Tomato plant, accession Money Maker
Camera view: bottom (45 deg); turntable rotation: 90 degrees
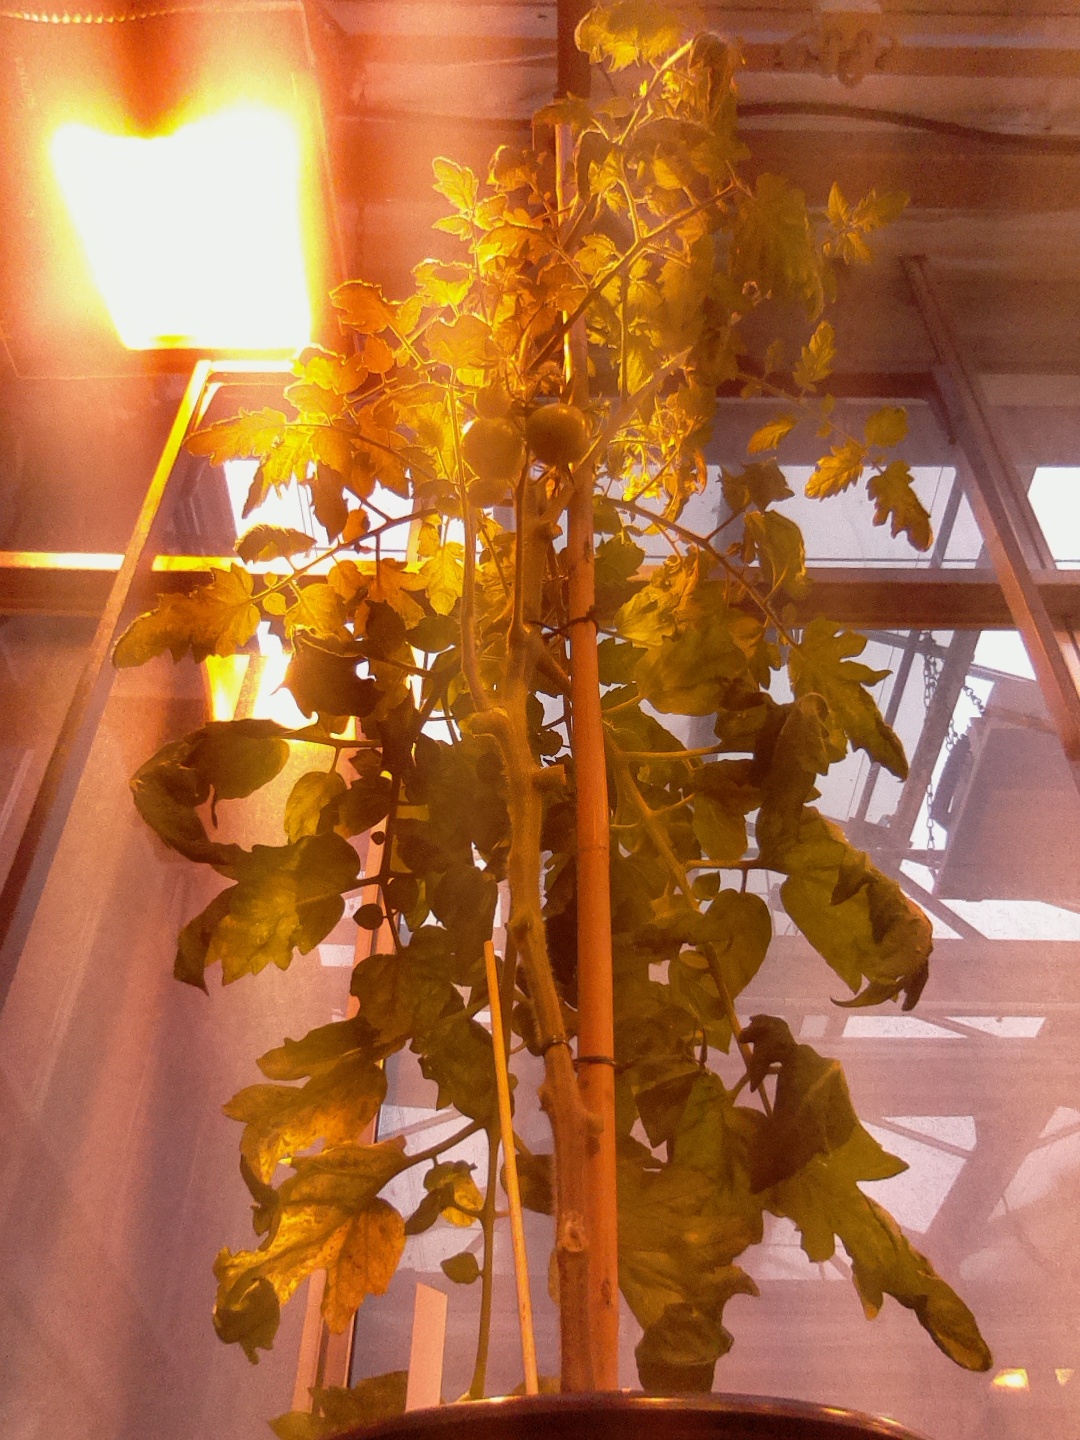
BBCH growth stage 75: 50%-60% of final fruit size